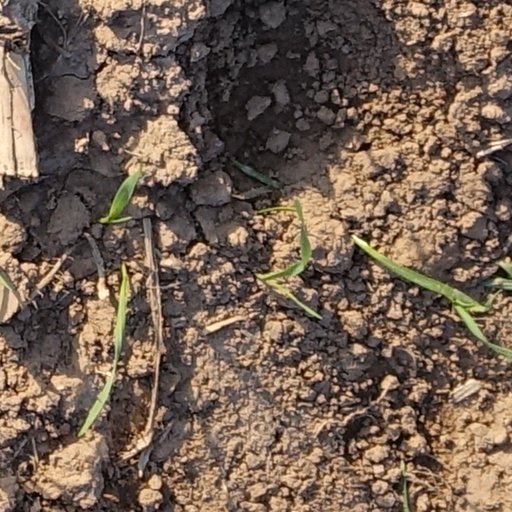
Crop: wheat